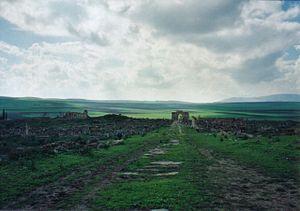
La plaine du Saïss est une vaste et fertile plaine située au nord du Maroc, entre le Rif et le Moyen Atlas. La plaine de Saiss, s'étend sur près de 2211 km2 et comprend près de 40 000 hectares irrigués. On y cultive des oliviers, des orangers, des céréales, de la vigne et diverses plantes maraîchères. La plaine compte également plusieurs stations thermales et touristiques.